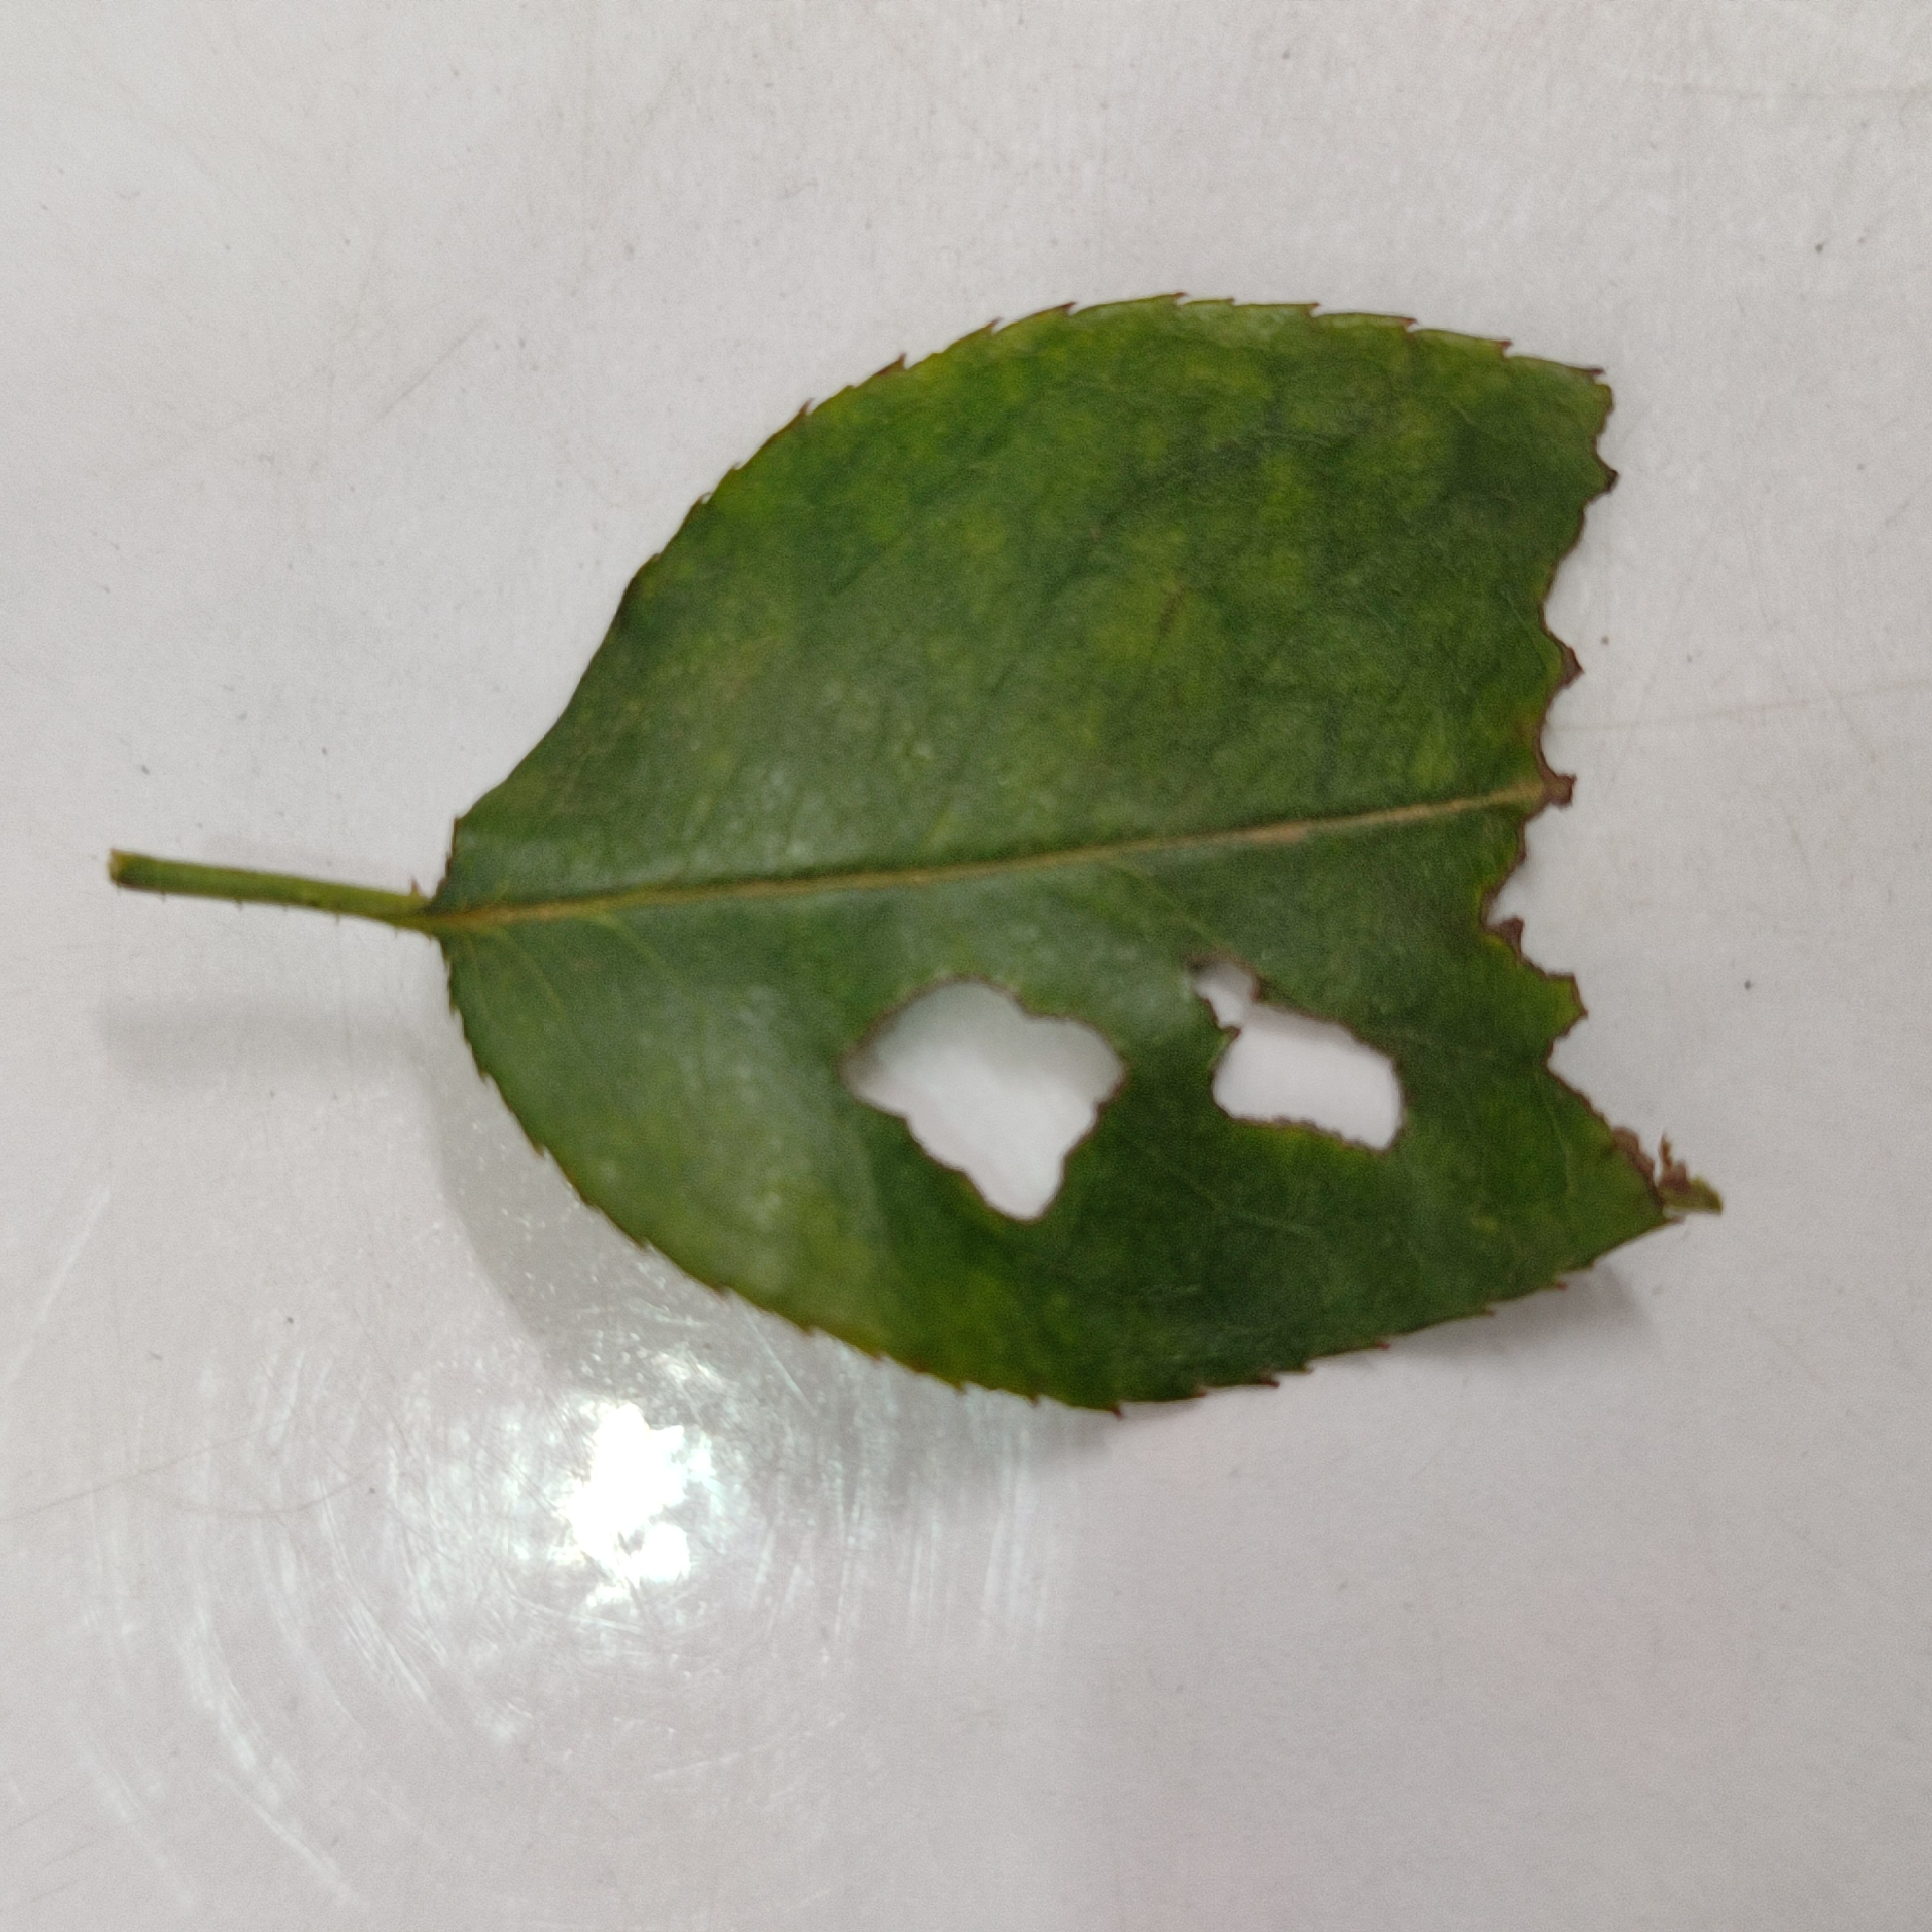
Label: Insect Hole